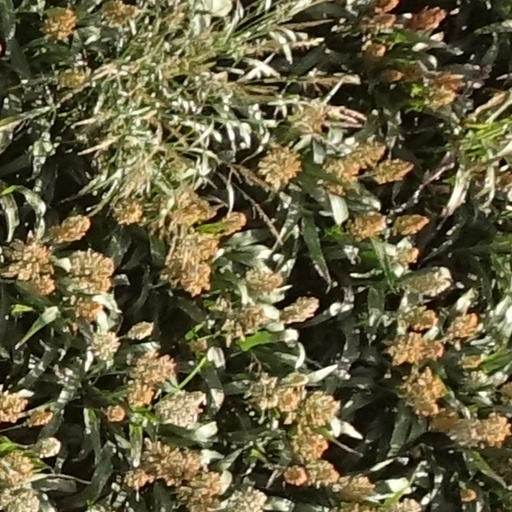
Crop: sorghum